2015–16 North American winter

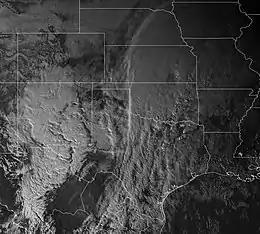
Satellite image of a large storm complex over the Southern United States late on December 26

Two days after Christmas, a large storm complex with snow, severe weather and heavy rainfall impacted the Southern Plains and southern Rocky Mountains, including all or parts of the states of Colorado, New Mexico, Texas and Oklahoma. The system spawned tornadoes over central and eastern Texas and Oklahoma, while bringing blizzard conditions to the Texas and Oklahoma panhandles, most areas in New Mexico, and southern Colorado. The main area of low pressure moved northeast from the southern Plains to the eastern Great Lakes, while a secondary low pressure system formed east of the Delmarva Peninsula on December 29. After impacting New Mexico and the Texas panhandle with record snowfall, the storm system left a swath of snow and ice accumulation from western Oklahoma to Michigan. On December 29, the storm system brought a mix of snow, sleet and freezing rain to New York State and New England.